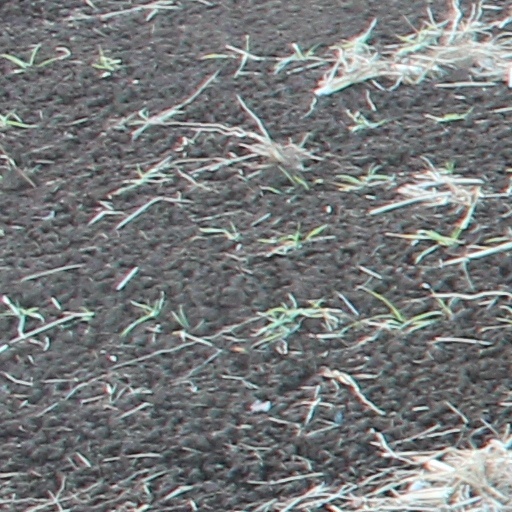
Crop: wheat